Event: Nepal Earthquake
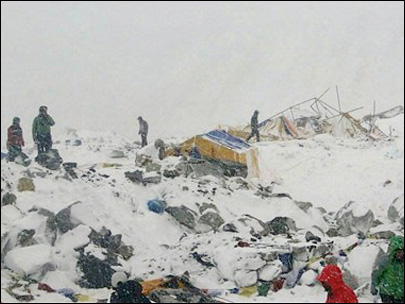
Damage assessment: damage